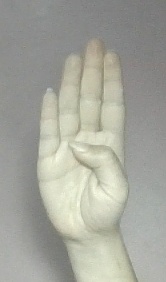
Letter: kaaf